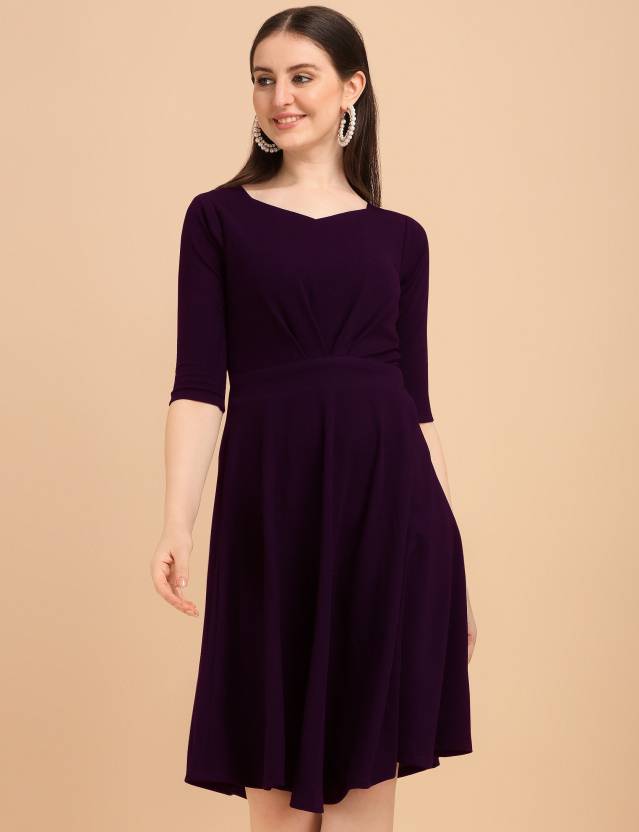
Product: Women Fit and Flare Purple Dress
Price: ₹349
Colors: Purple
Pattern: Tie & Dye
Description: MIDI dress styles Fabric Care DRY CLEAN The Sheetal Associates A-line Casual Western Dress from the house of Creation is ideal for the party, evening, valentines day, birthday, DJ night, etc. The dress is made of standard COTTON BLEND Material which is very light weight and the inner is made from crepe material which feels very smooth on skin. The knee length medium size dress is perfect for western look. Its has a neck with design. Dress front LENTH-38(inches)